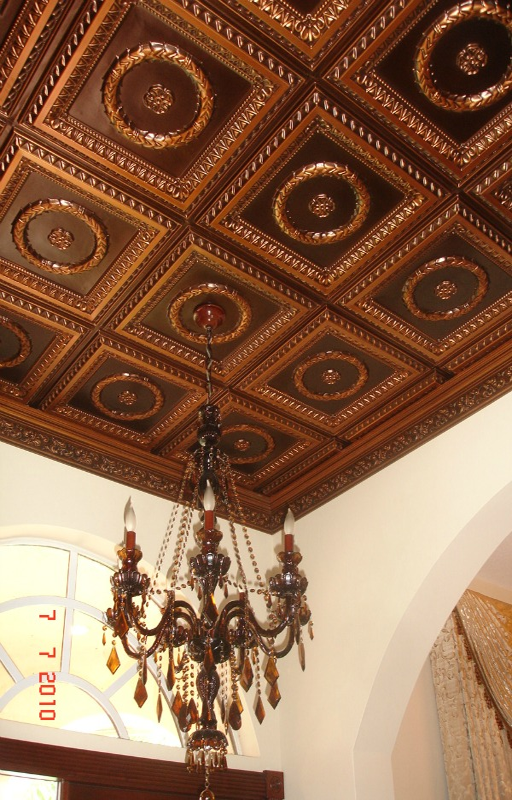
alternatives to the plain white ceiling